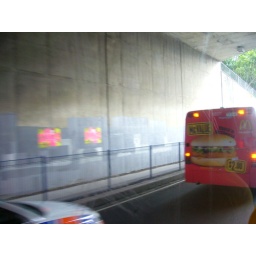
bus that broke down in an underpass on the way there, forcing us to mount the central rise thingy